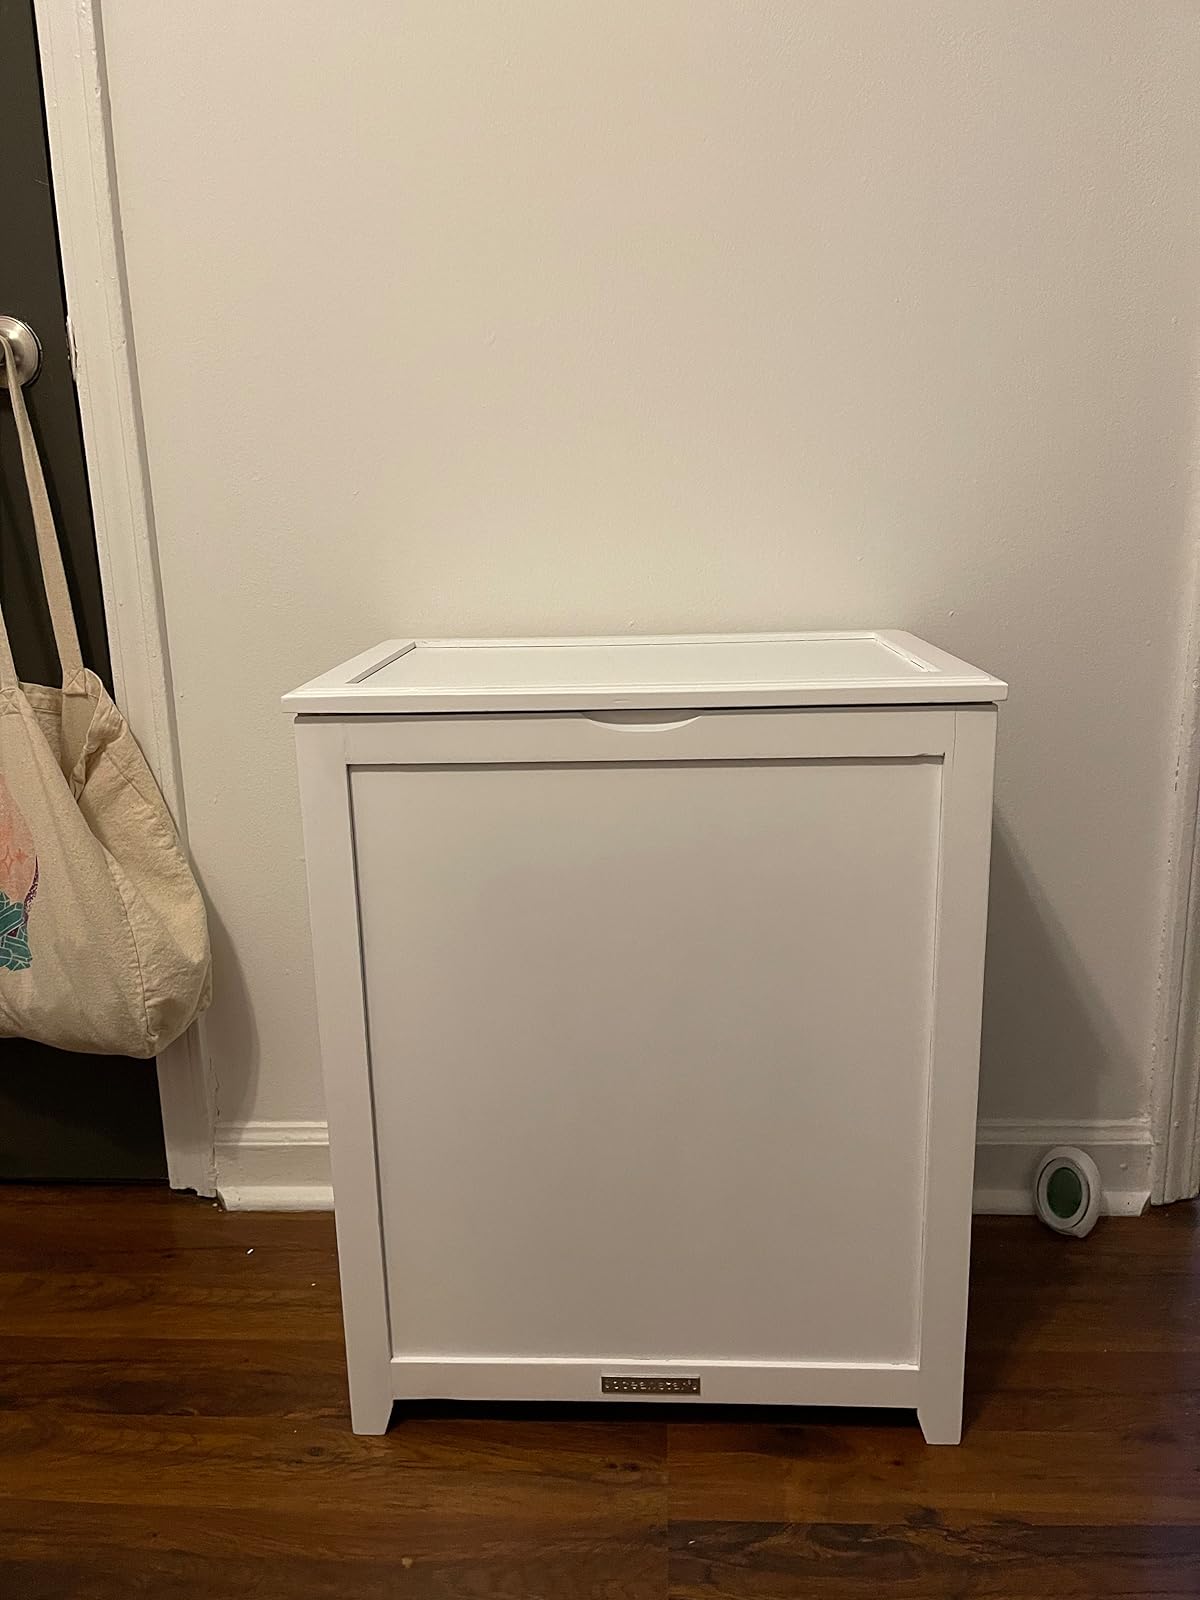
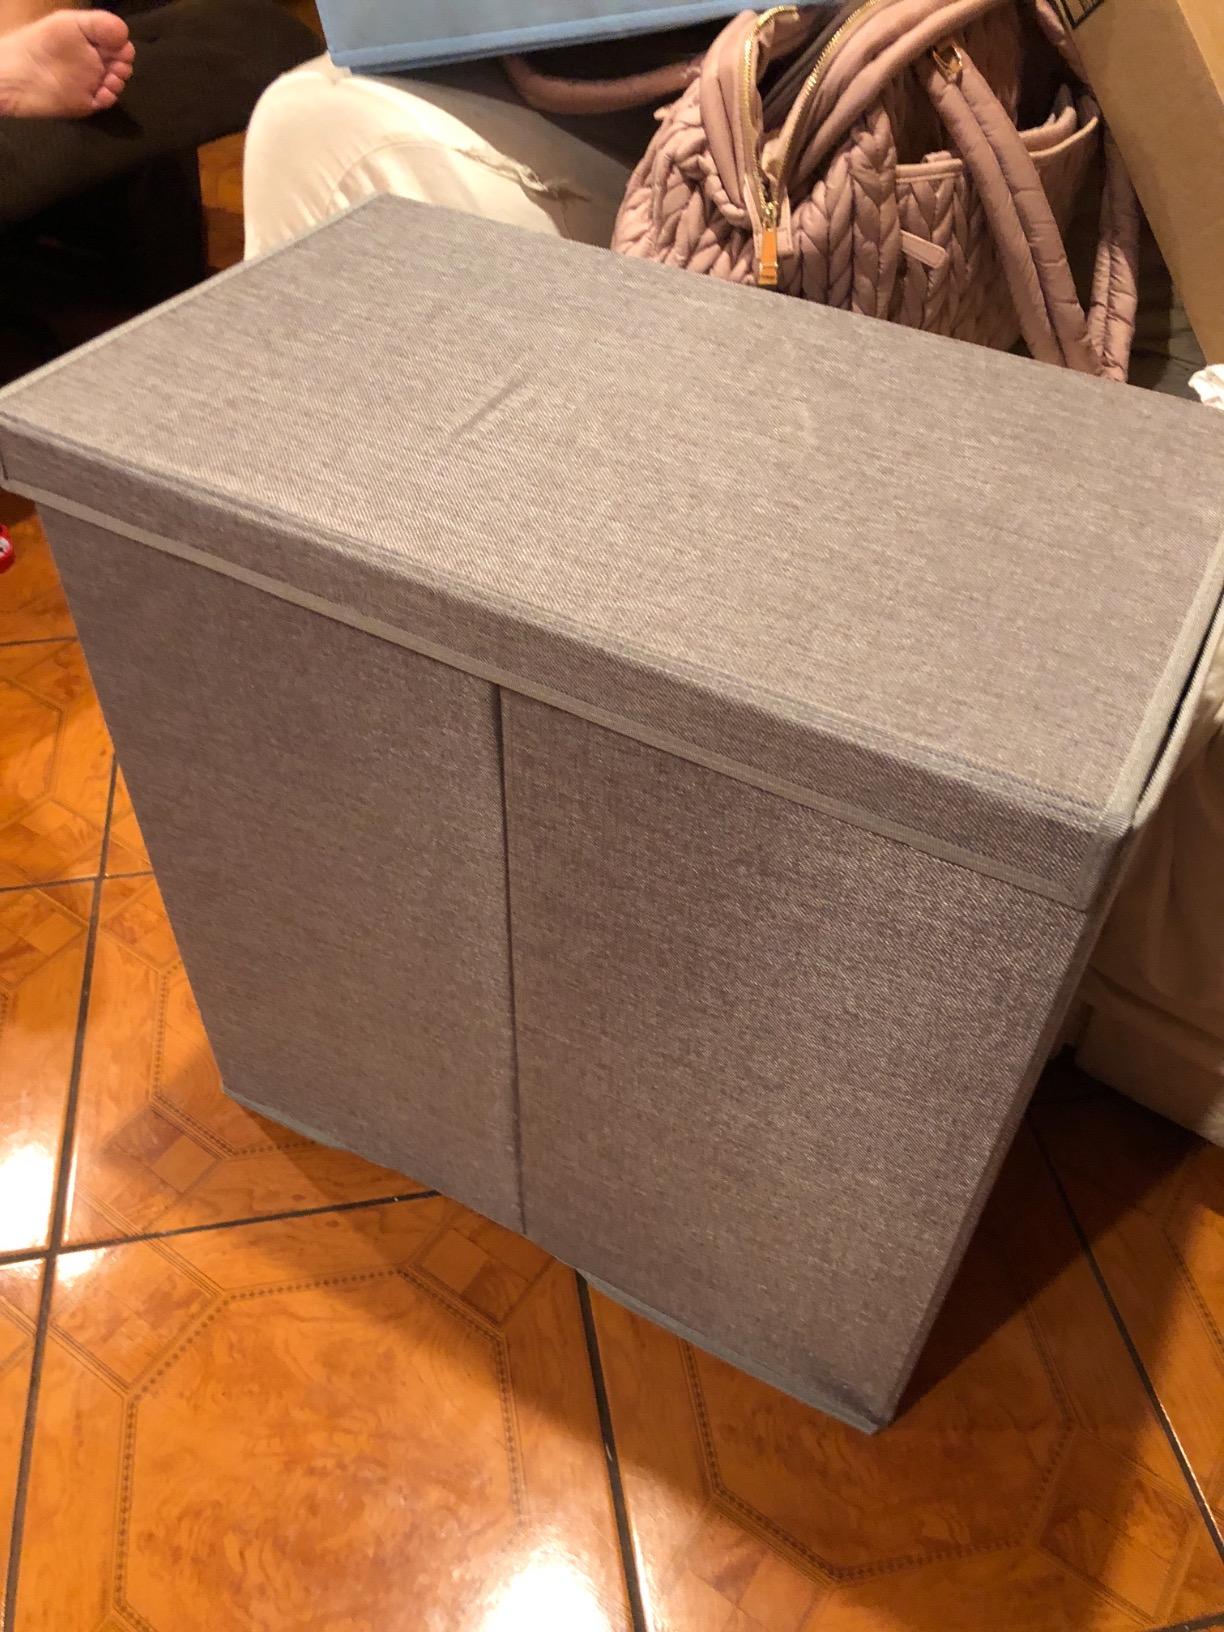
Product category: items_hamper
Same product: no